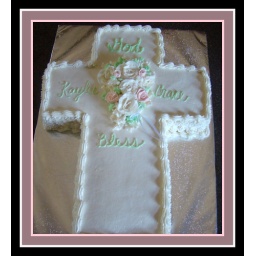
French vanilla covered in butter cream icing, pink and white butter cream roses.